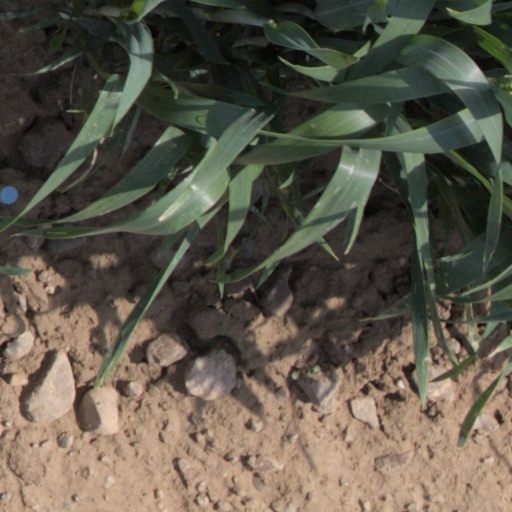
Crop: wheat